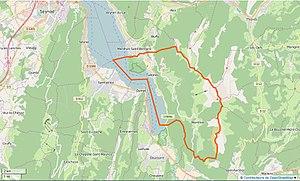
Talloires-Montmin Limite communale This map was created from OpenStreetMap project data, collected by the community. This map may be incomplete, and may contain errors. Don't rely solely on it for navigation.
Talloires-Montmin est une commune nouvelle située dans le département de la Haute-Savoie, en région Auvergne-Rhône-Alpes.